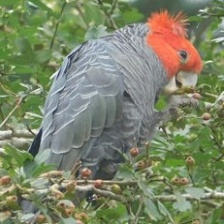
Species: GANG GANG COCKATOO
Scientific name: CALLOCEPHALON FIMBRIATUM
ImageNet parent category: sulphur-crested_cockatoo